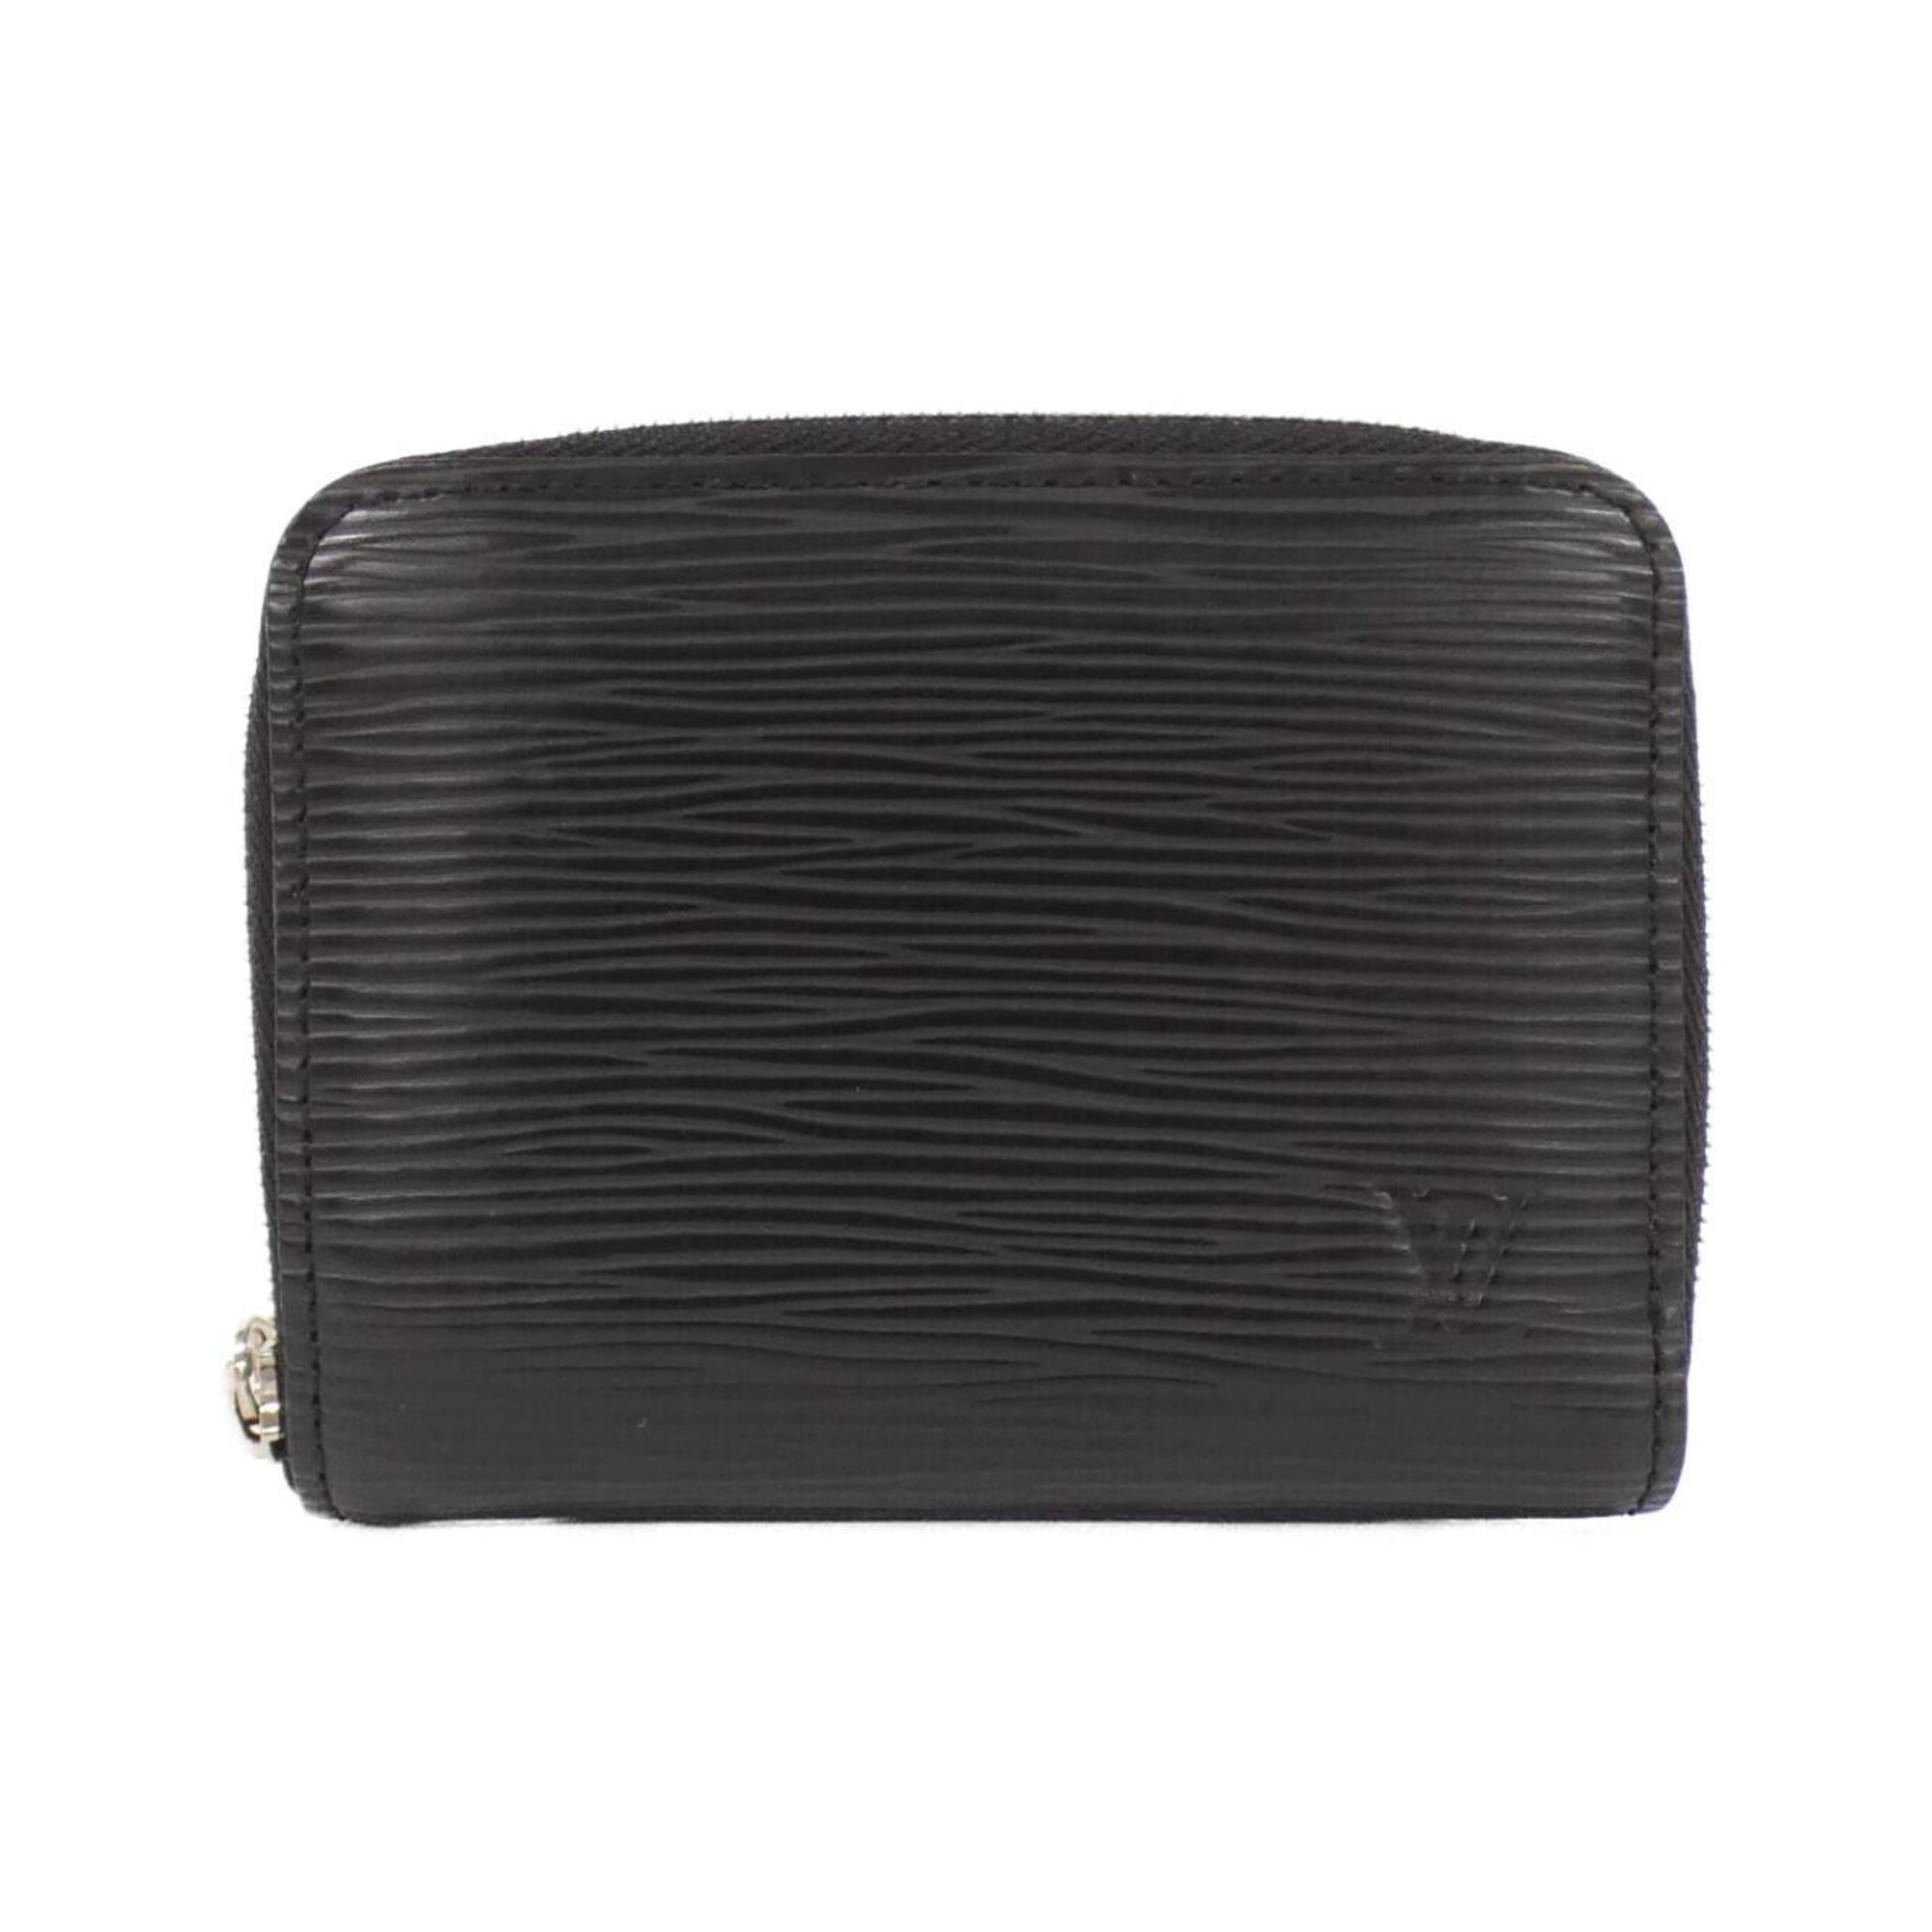
Louis Vuitton Black Leather Coin Purse/Coin Case (Pre-Owned)
Brand: Louis Vuitton, Color: Black, Material: Leather, Condition: Rank A. Rank A Used - A few traces of usage, some scratches / dirt can be seen but overall in very good condition. Before purchasing, please refer to the images for the exact condition of the item. Before purchasing, please refer to the images of the accessories included with the item. Bag Common Damage Scratch: InsignificantItem #: LOUIS18DAB
Brand: Odan Bags
Category: Apparel & Accessories > Handbags, Wallets & Cases > Wallets & Money Clips > Coin Purses